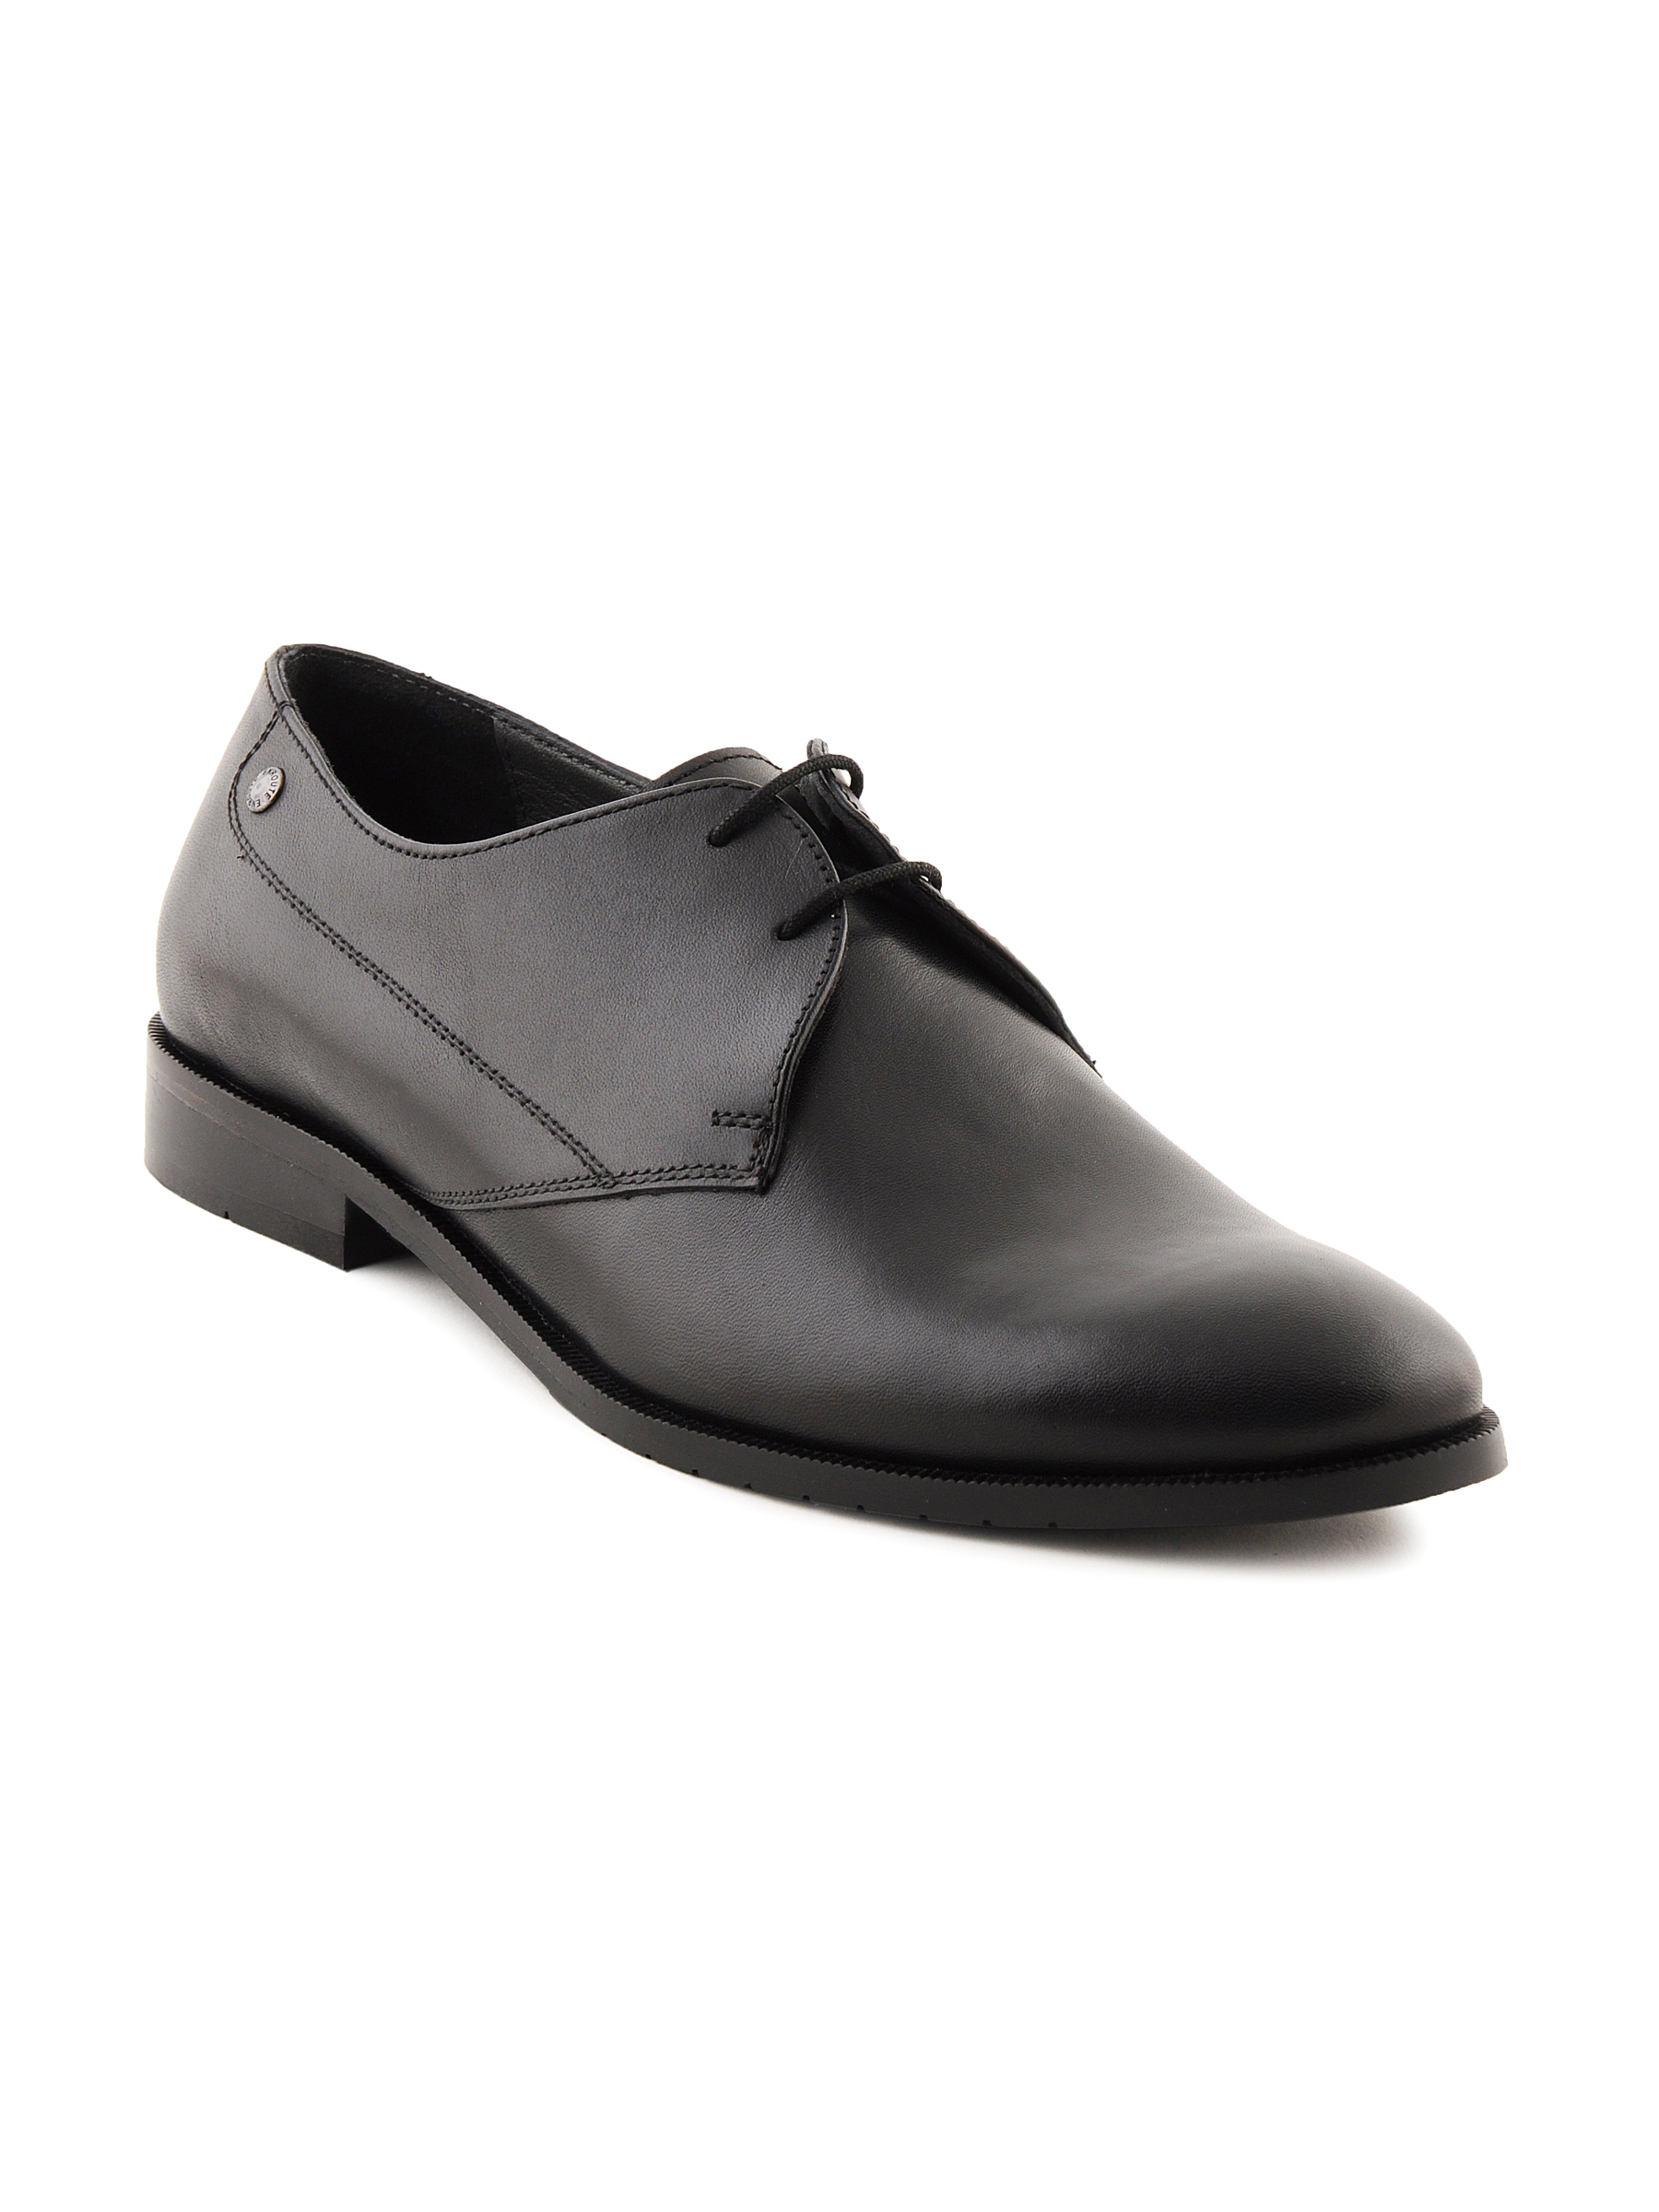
Enroute Men Leather Black Formal Shoes
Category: Footwear / Shoes / Formal Shoes
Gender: Men
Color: Black
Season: Fall 2011
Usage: Formal